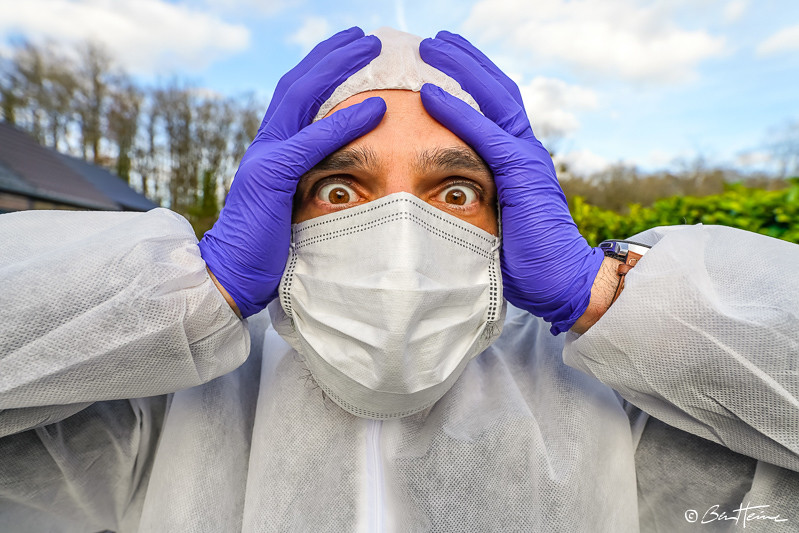
Objects detected:
Mask
Gloves
Gloves